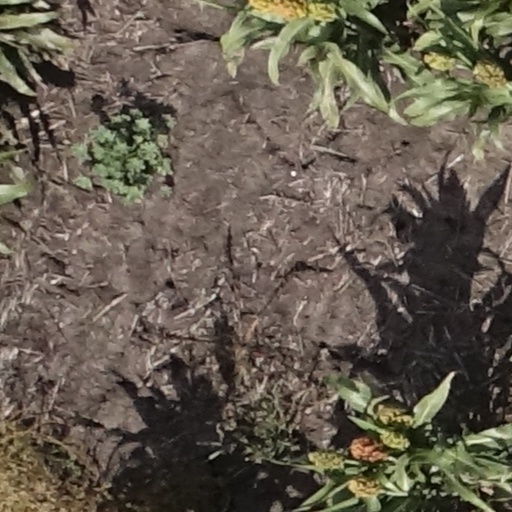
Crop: sorghum